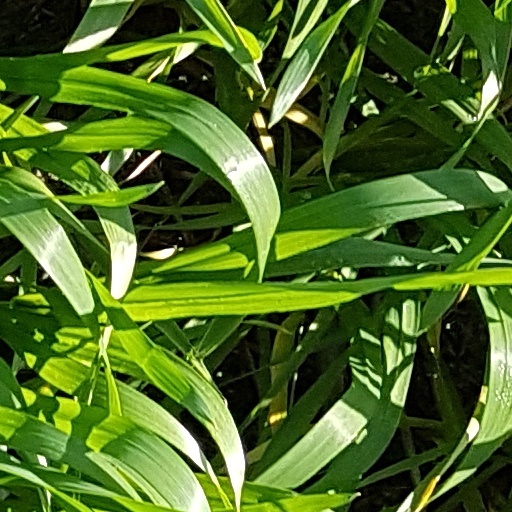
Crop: wheat